Ludwig Simon

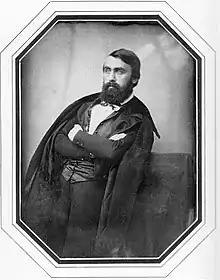
Simon in 1848.

Ludwig Simon was born in 1819. He became a lawyer in the town of Trier in the Rhineland of Germany. Known for his democratic beliefs, Simon was elected to the Frankfurt National Assembly in 1848 and 1849. In that assembly, he joined the "left wing" of the democratic group, which included Lorenzo Brentano and Arnold Ruge. Following the dissolution of the Frankfurt Assembly, Simon emigrated to Switzerland. Simon died in 1872.